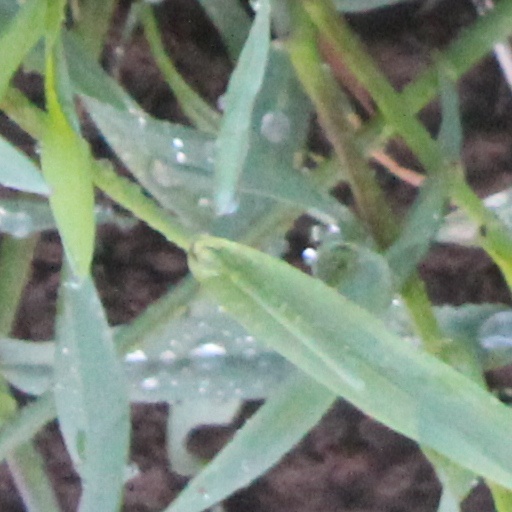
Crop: wheat